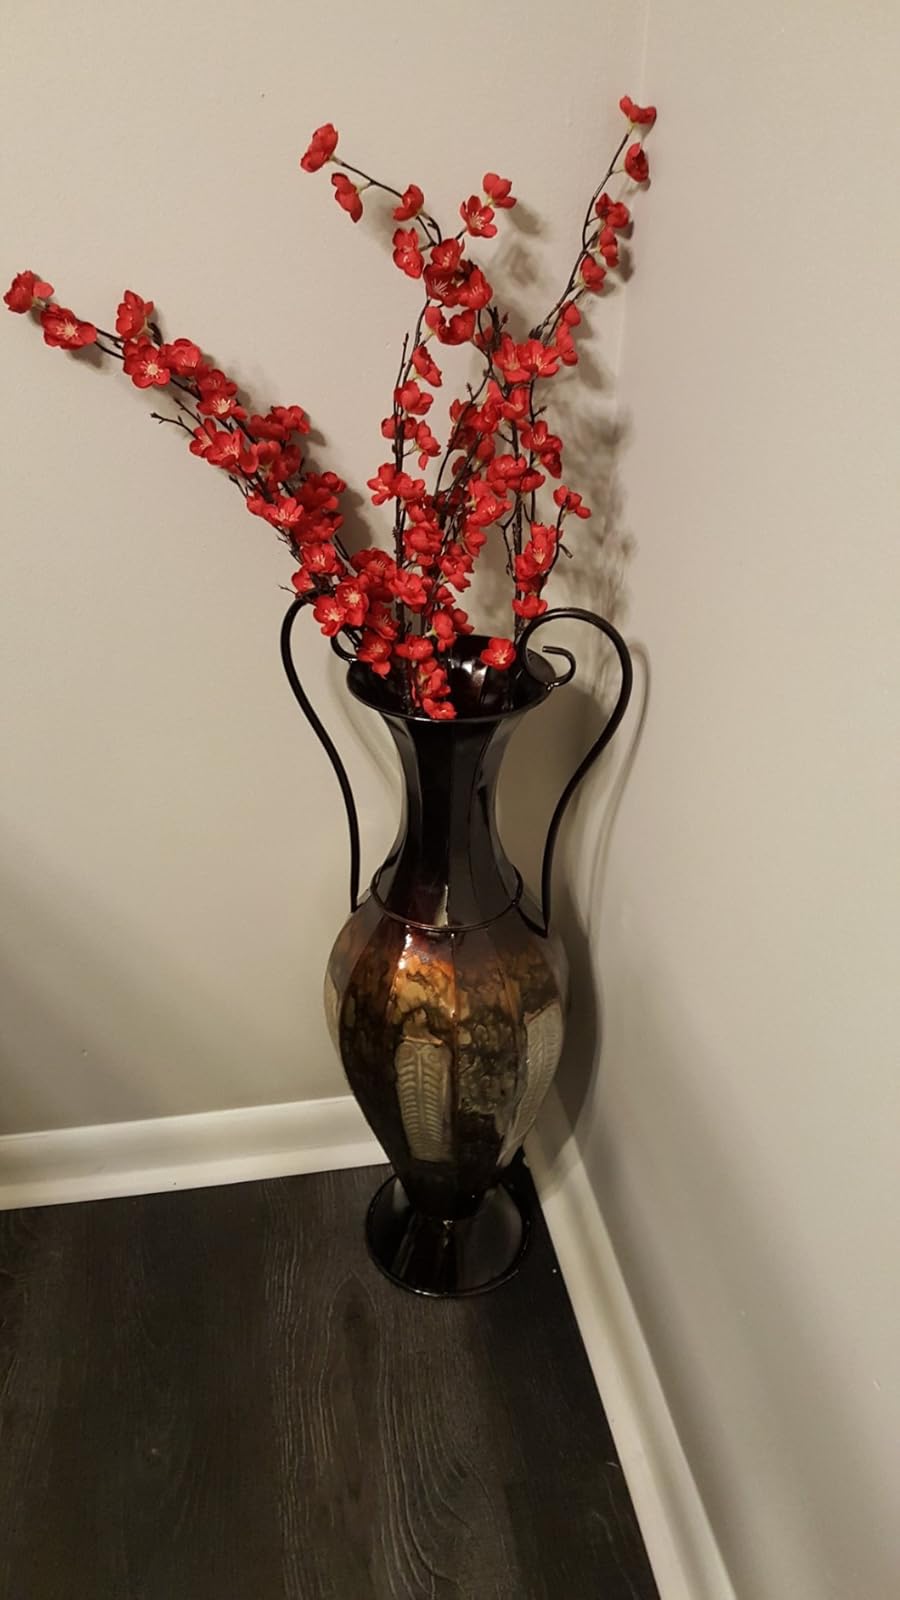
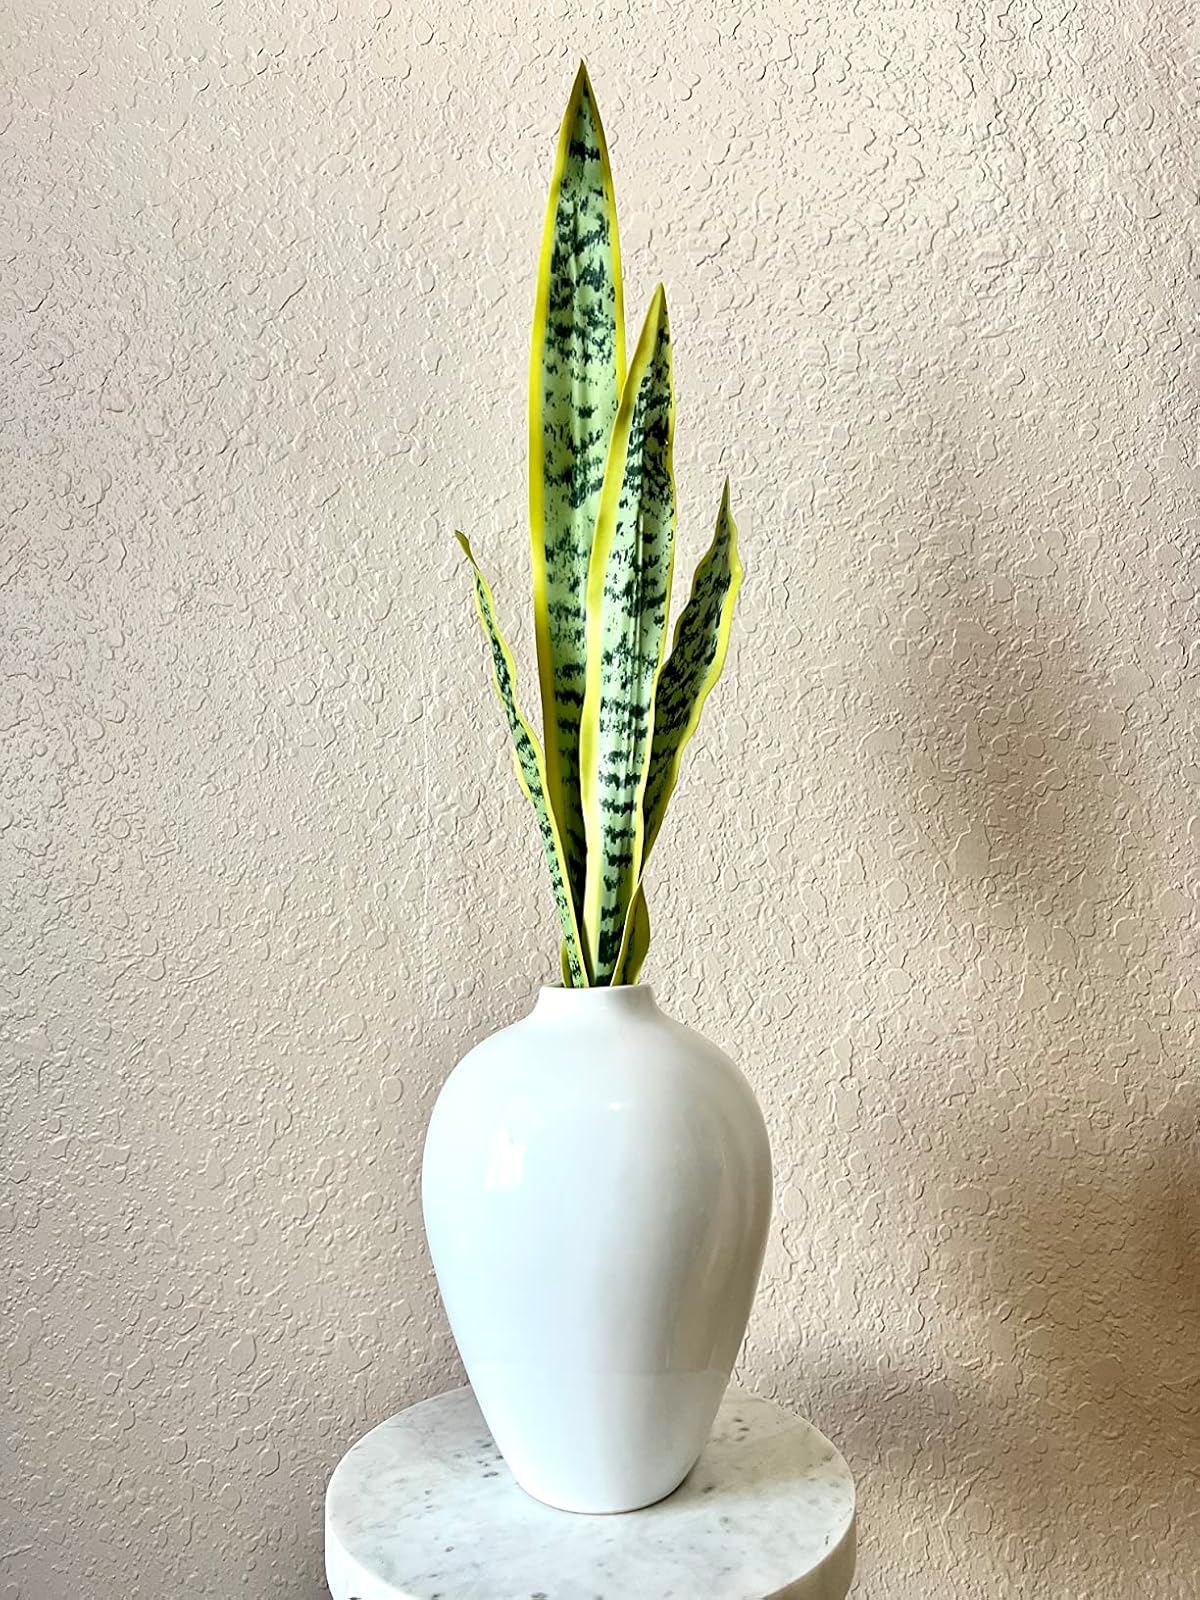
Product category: vase
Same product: no